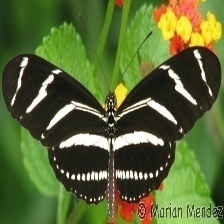
Species: ZEBRA LONG WING